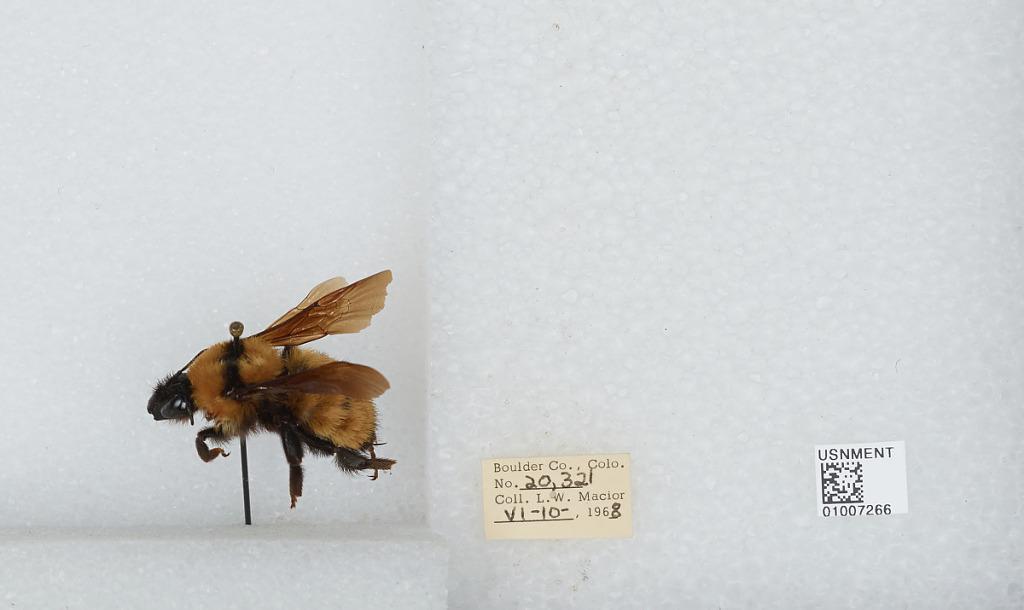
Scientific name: Bombus (Fervidobombus) fervidus fervidus (Fabricius)
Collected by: L. Macior
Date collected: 1968-6-10
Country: United States
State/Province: Colorado
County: Boulder
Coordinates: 40.09, -105.36